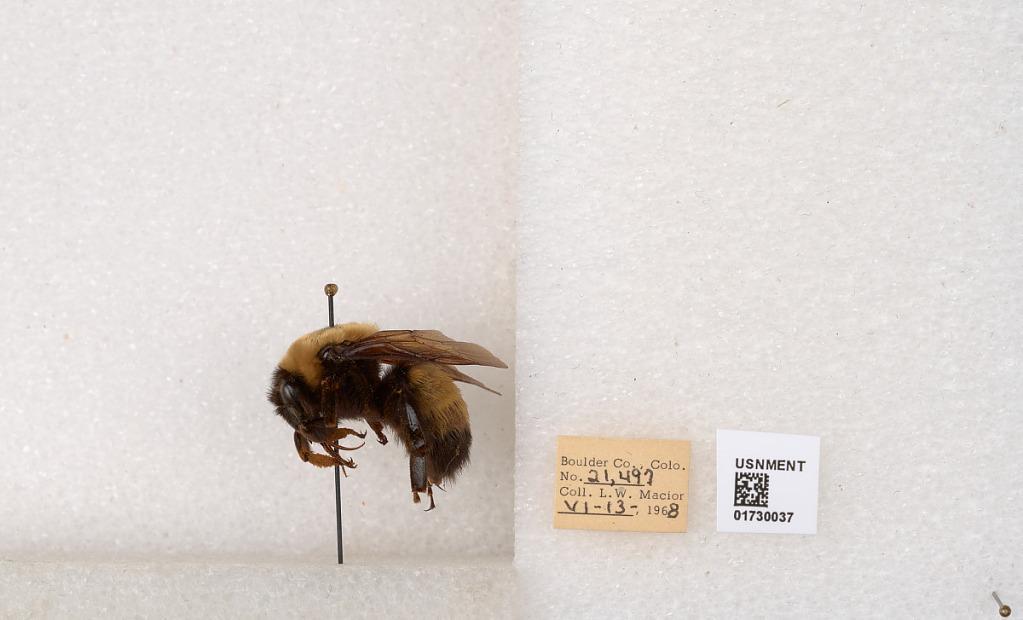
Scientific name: Bombus (Bombus) nevadensis Cresson